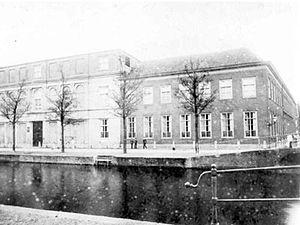
Le musée national d'histoire naturelle était un musée d'histoire naturelle situé dans la ville néerlandaise de Leyde.